SS City of Benares

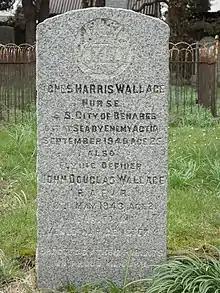
Ullapool, Old Telford Church: memorial to Nurse Agnes Wallace, lost in the sinking of "SS City of Benares" 1940. She died in the arms of Colin Ryder Richardson, in Lifeboat 2.

Late in the evening of 17 September, "City of Benares" was sighted by "U-48", commanded by Kapitänleutnant Heinrich Bleichrodt, who fired two torpedoes at her at 10:00 PM. Both torpedoes missed, and at 10:01 PM on 17 September, the U-boat fired another torpedo at her. The torpedo struck her in the stern at 10:03 PM, causing her to sink within 31 minutes, 253 miles west-southwest of Rockall and 630 miles from the nearest inhabited land.